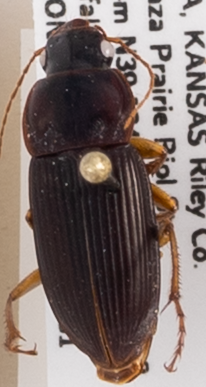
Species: Harpalus pensylvanicus
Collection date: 2019-07-31
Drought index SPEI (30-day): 0.246
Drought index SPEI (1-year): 1.69
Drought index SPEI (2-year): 0.786